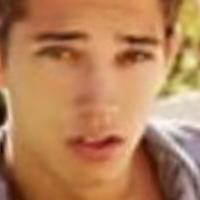
Age group: age 11-20